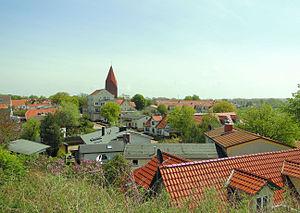
Rerik est une station balnéaire allemande située dans le Land de Mecklembourg-Poméranie-Occidentale et l'arrondissement de Rostock.